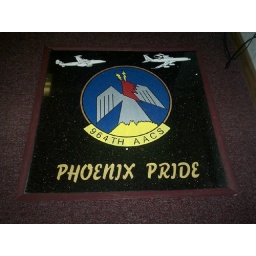
Galaxy black granite, 3'x3', set in the floor of the squadron commanders office, he's cool.